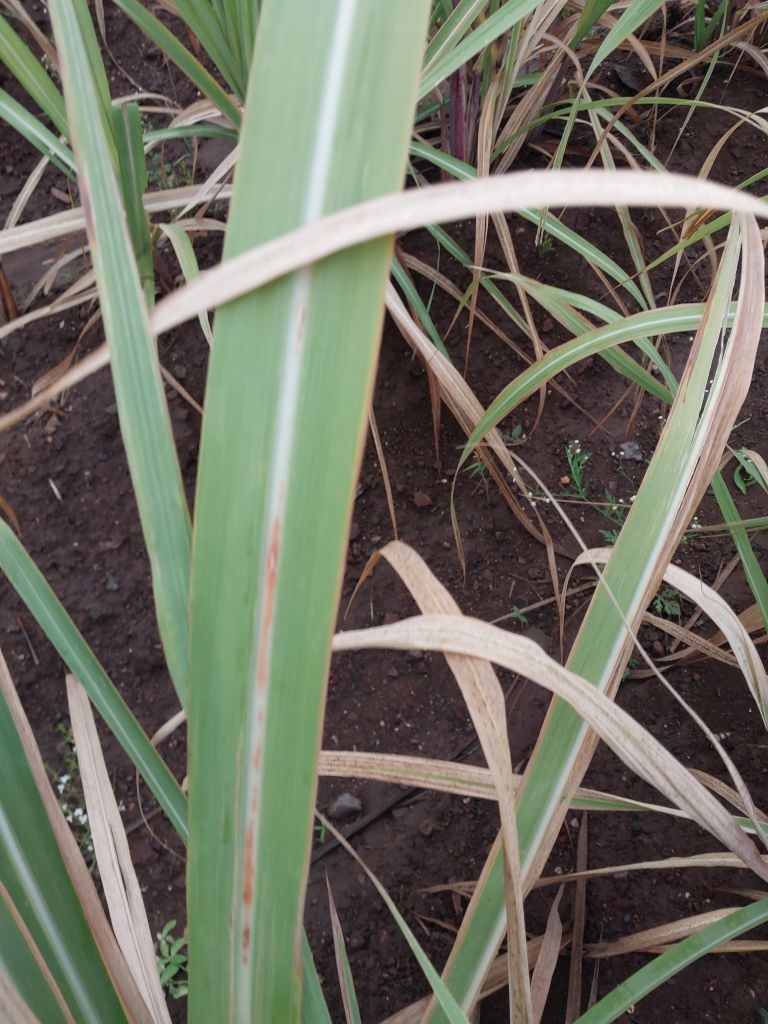
Label: Brown Spot